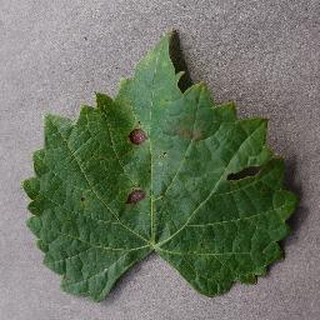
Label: grape_black_rot